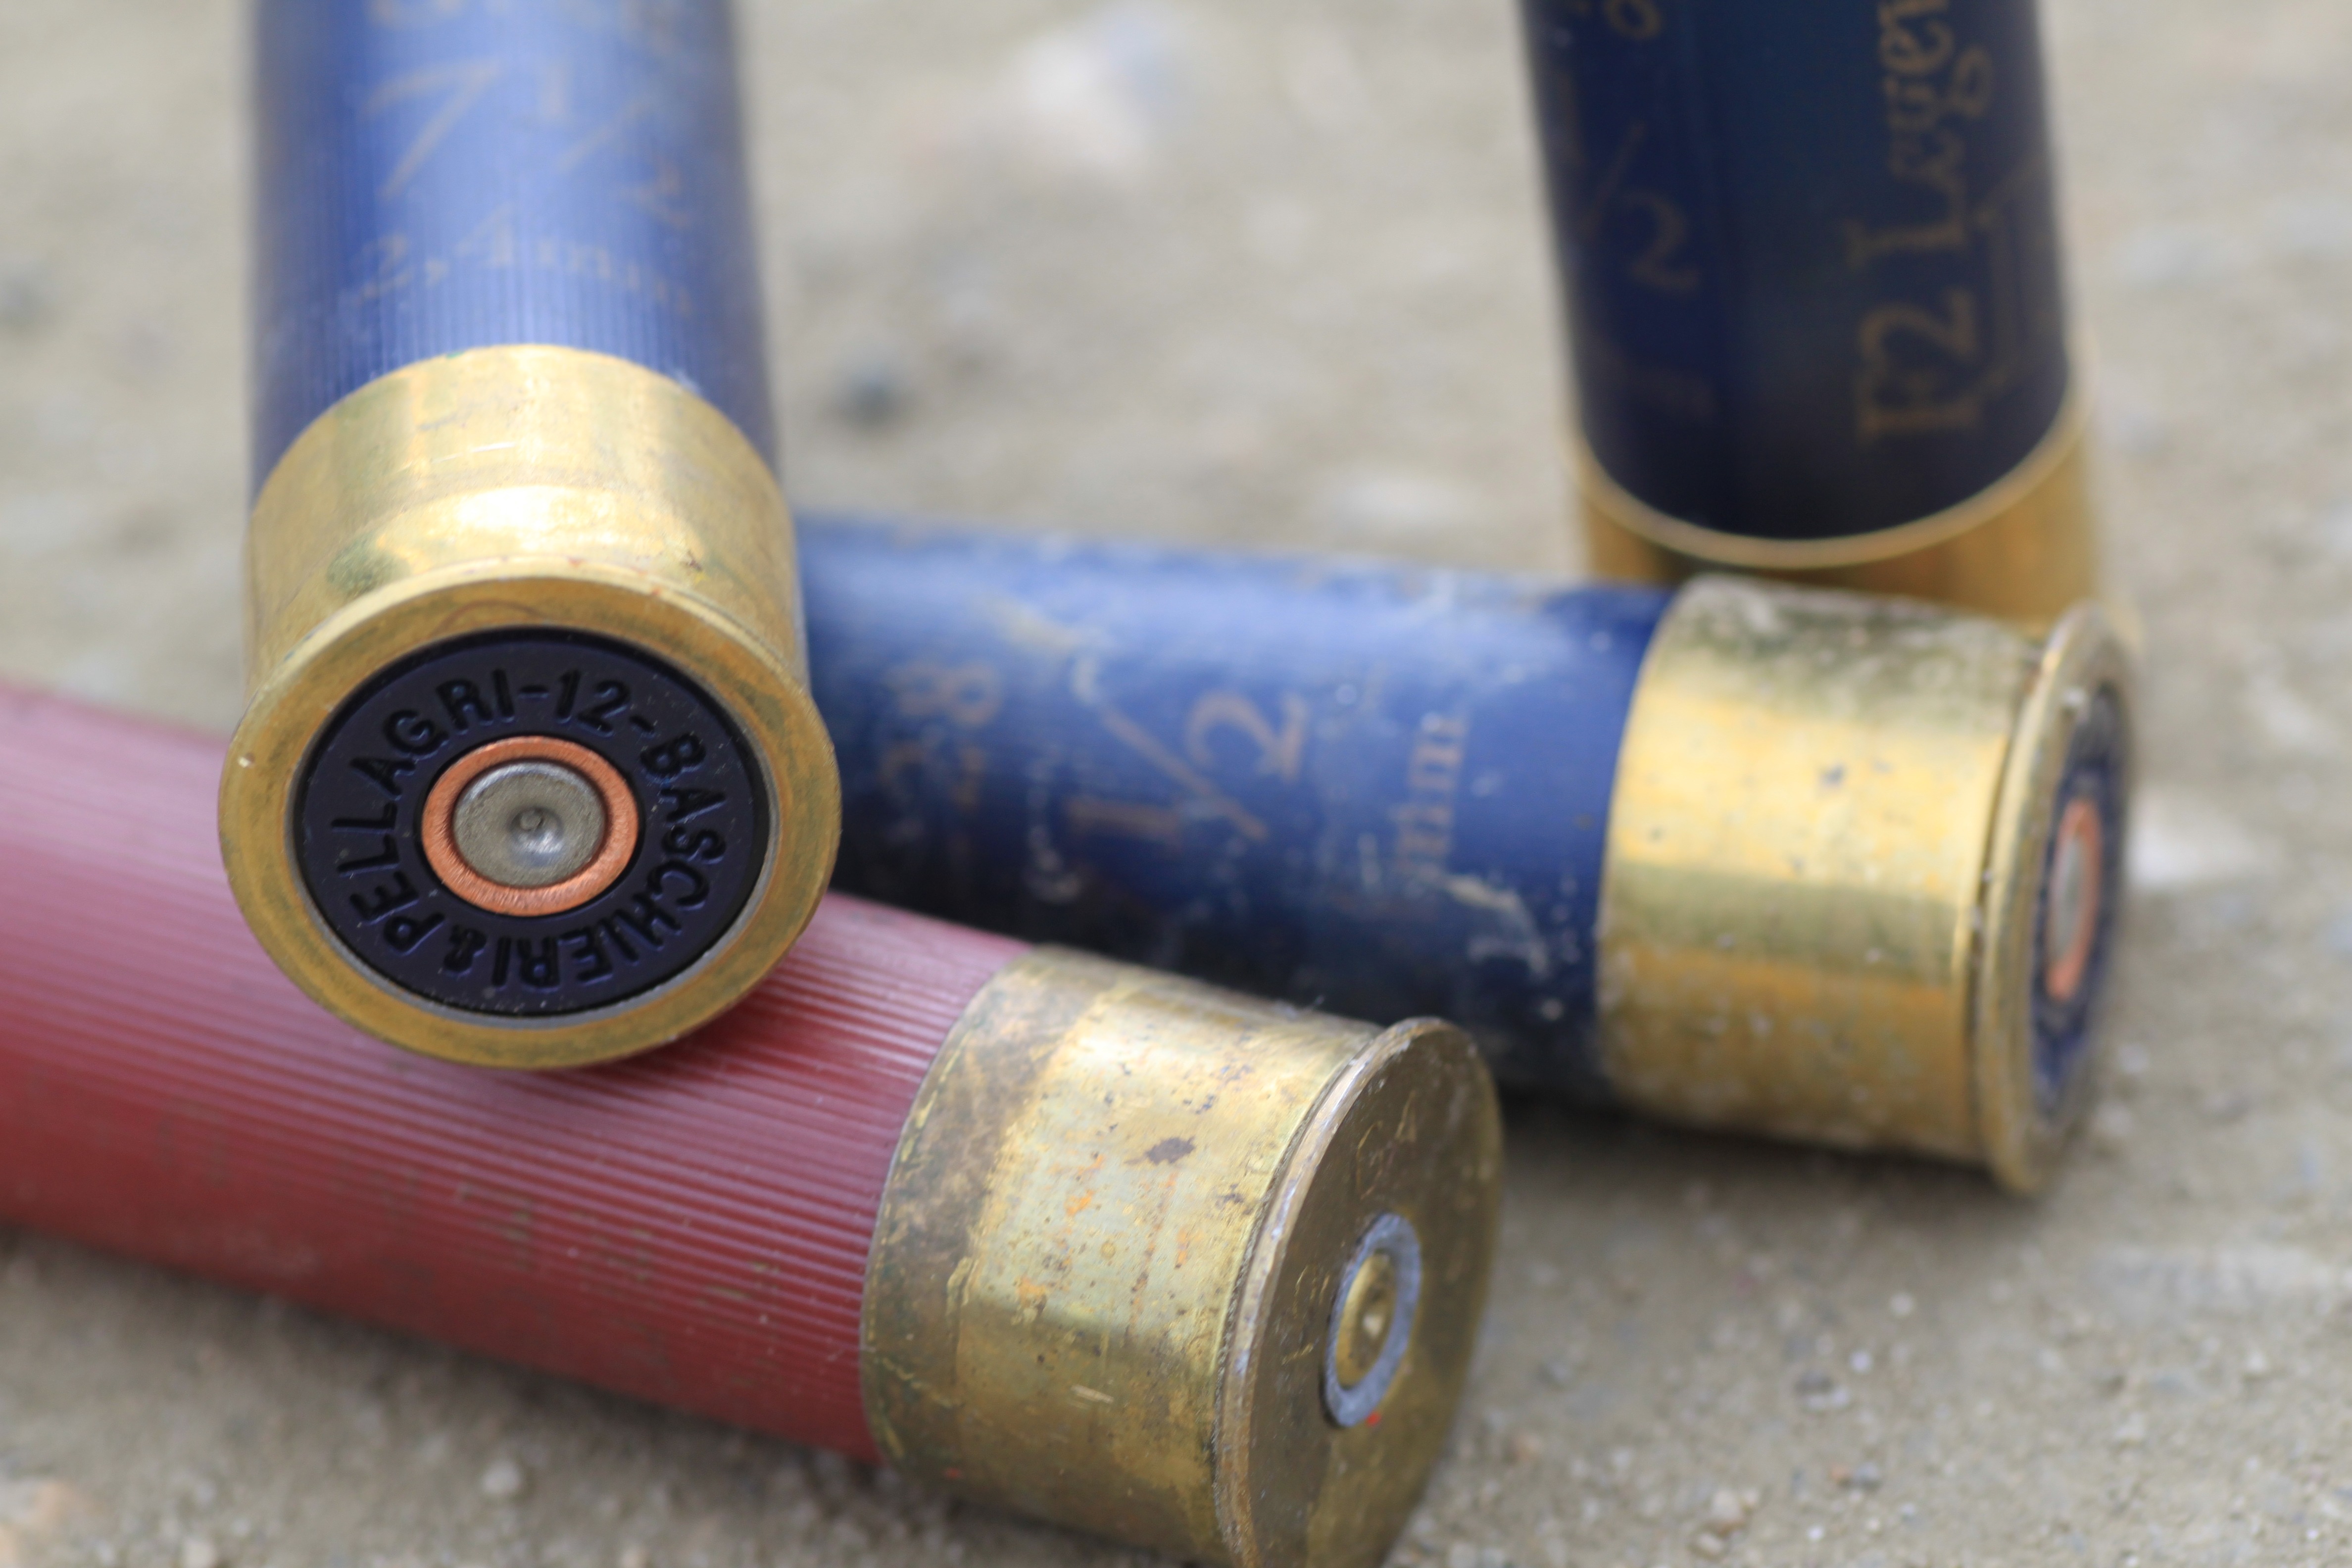
color, yellow, shoot, rifle, ammunition, hunting, shotgun, cartridge cases, man made object, gun accessory